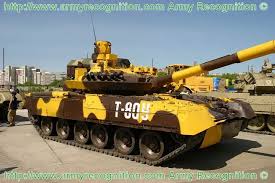
Label: T-80